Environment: real
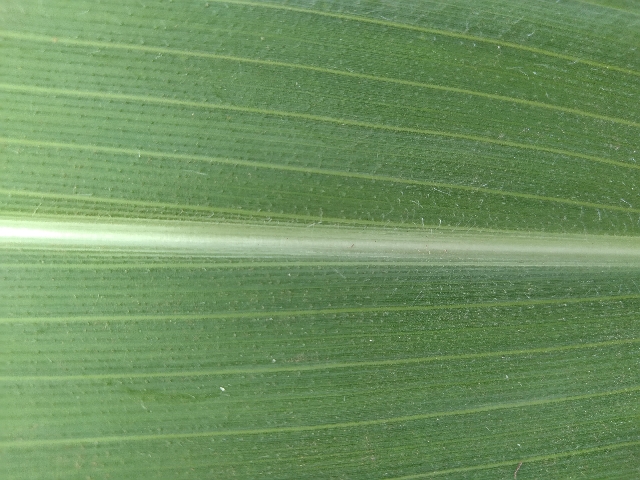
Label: healthy